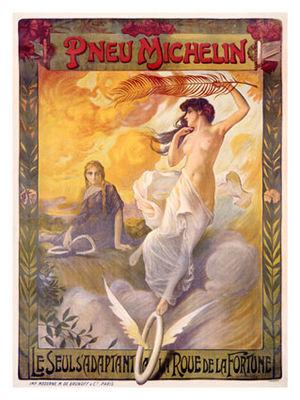
Affiche Pneu Michelin. M. de Brunoff et Cie, Paris